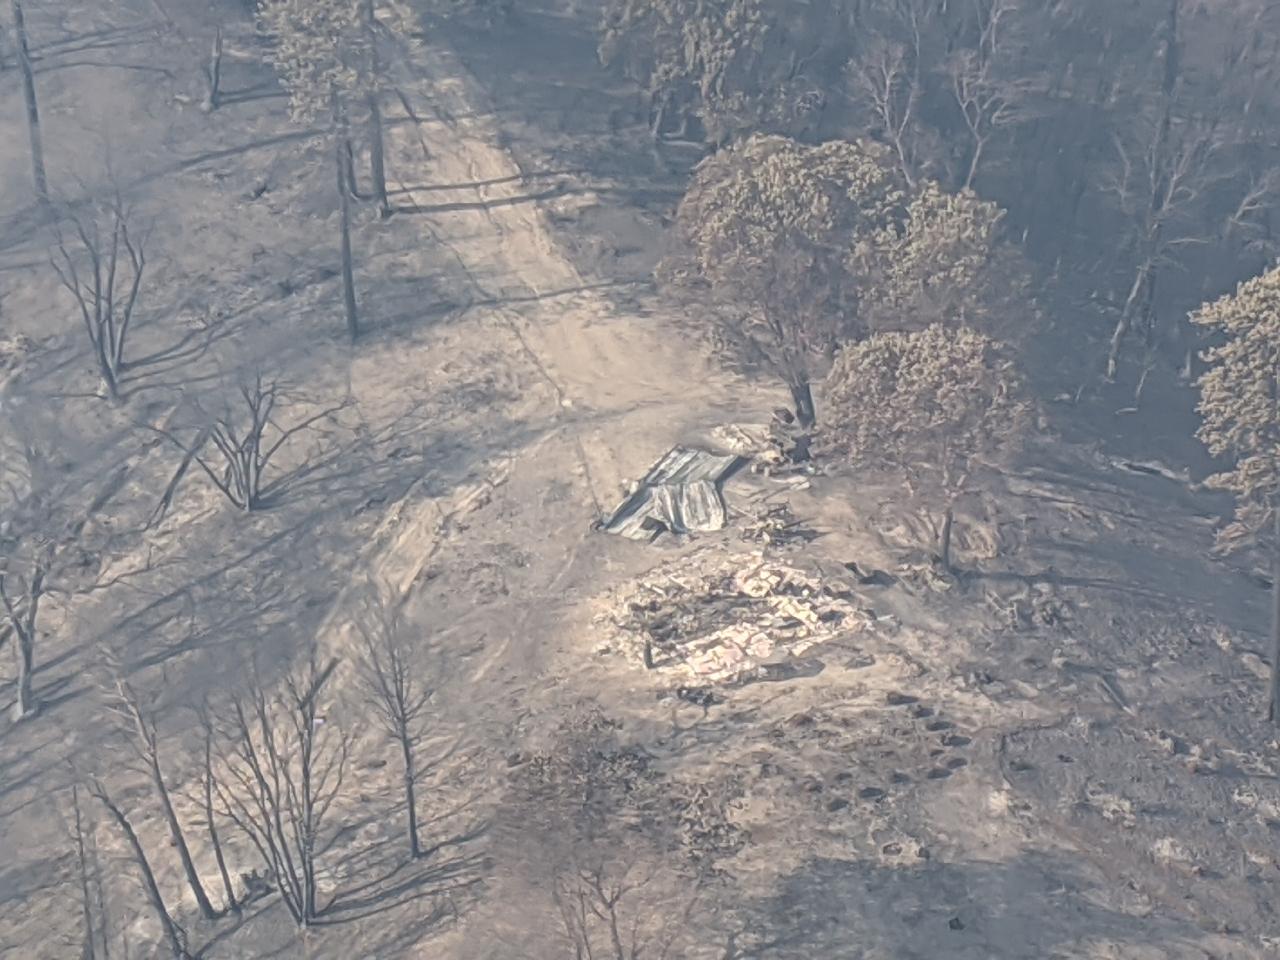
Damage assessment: destroyed